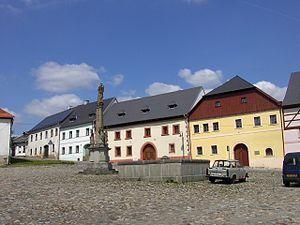
Úterý est une ville du district de Plzeň-Nord, dans la région de Plzeň, en République tchèque. Sa population s'élevait à 470 habitants en 2019.